Topaz, Missouri

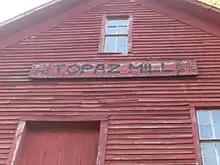
Sign on the old Topaz mill building

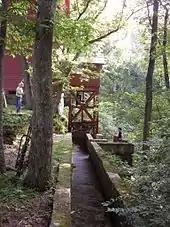
Mill race at Topaz

Topaz is an unincorporated community in northeast Douglas County, Missouri, United States. Topaz is an old mill site located on the North Fork River. Access to the community is from Missouri Route 76 via either Missouri Route EE (from the northwest) or Missouri Route E (from the northeast).